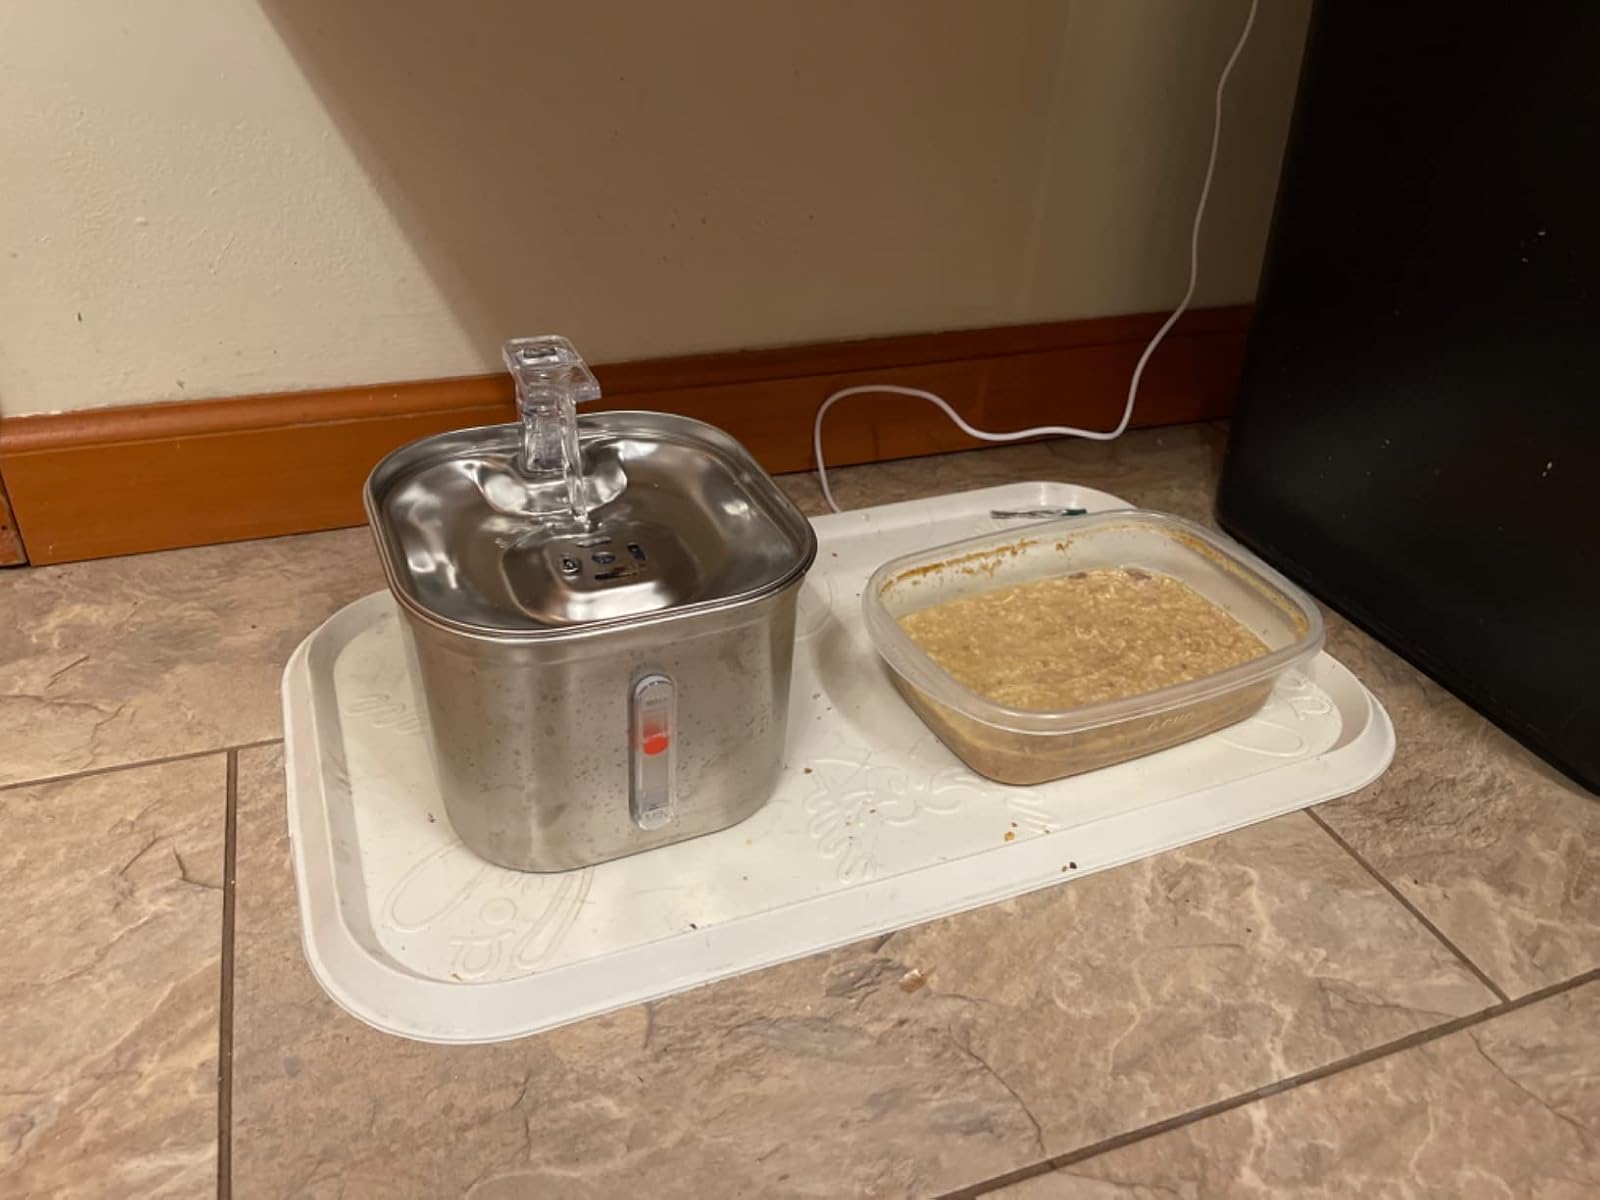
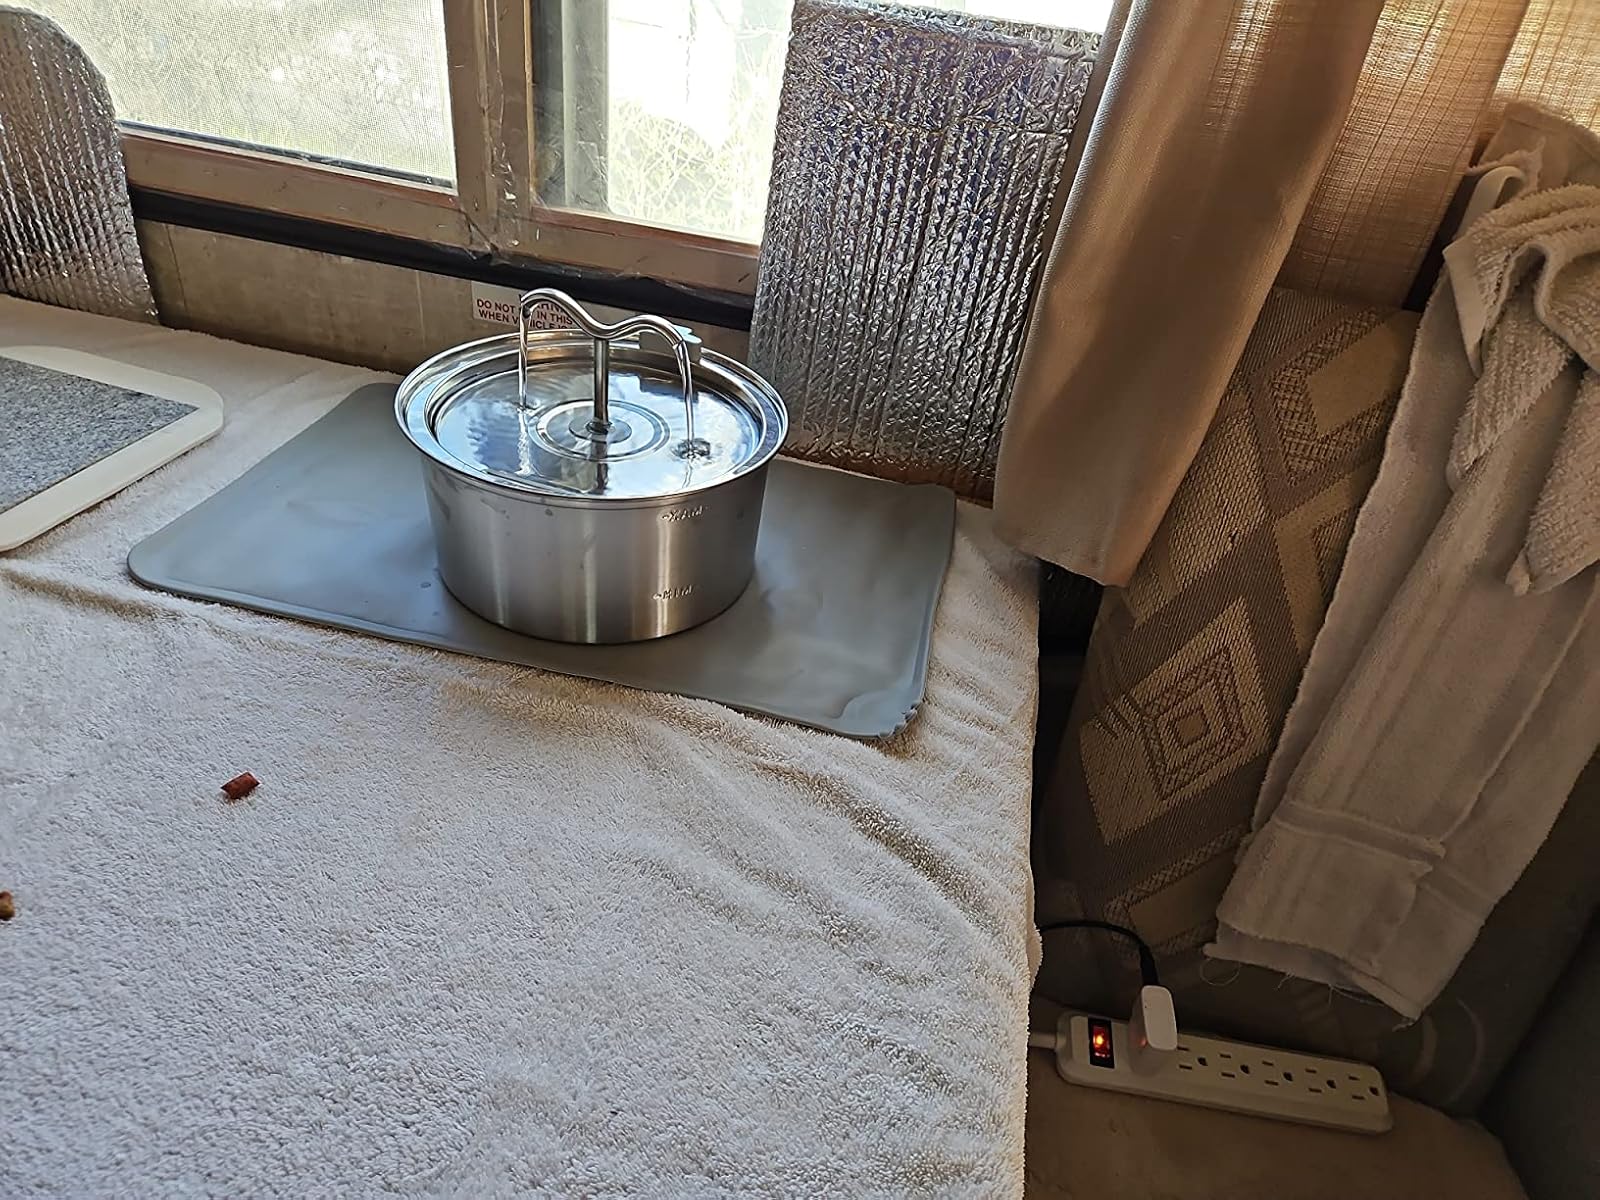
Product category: items_bowl
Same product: no